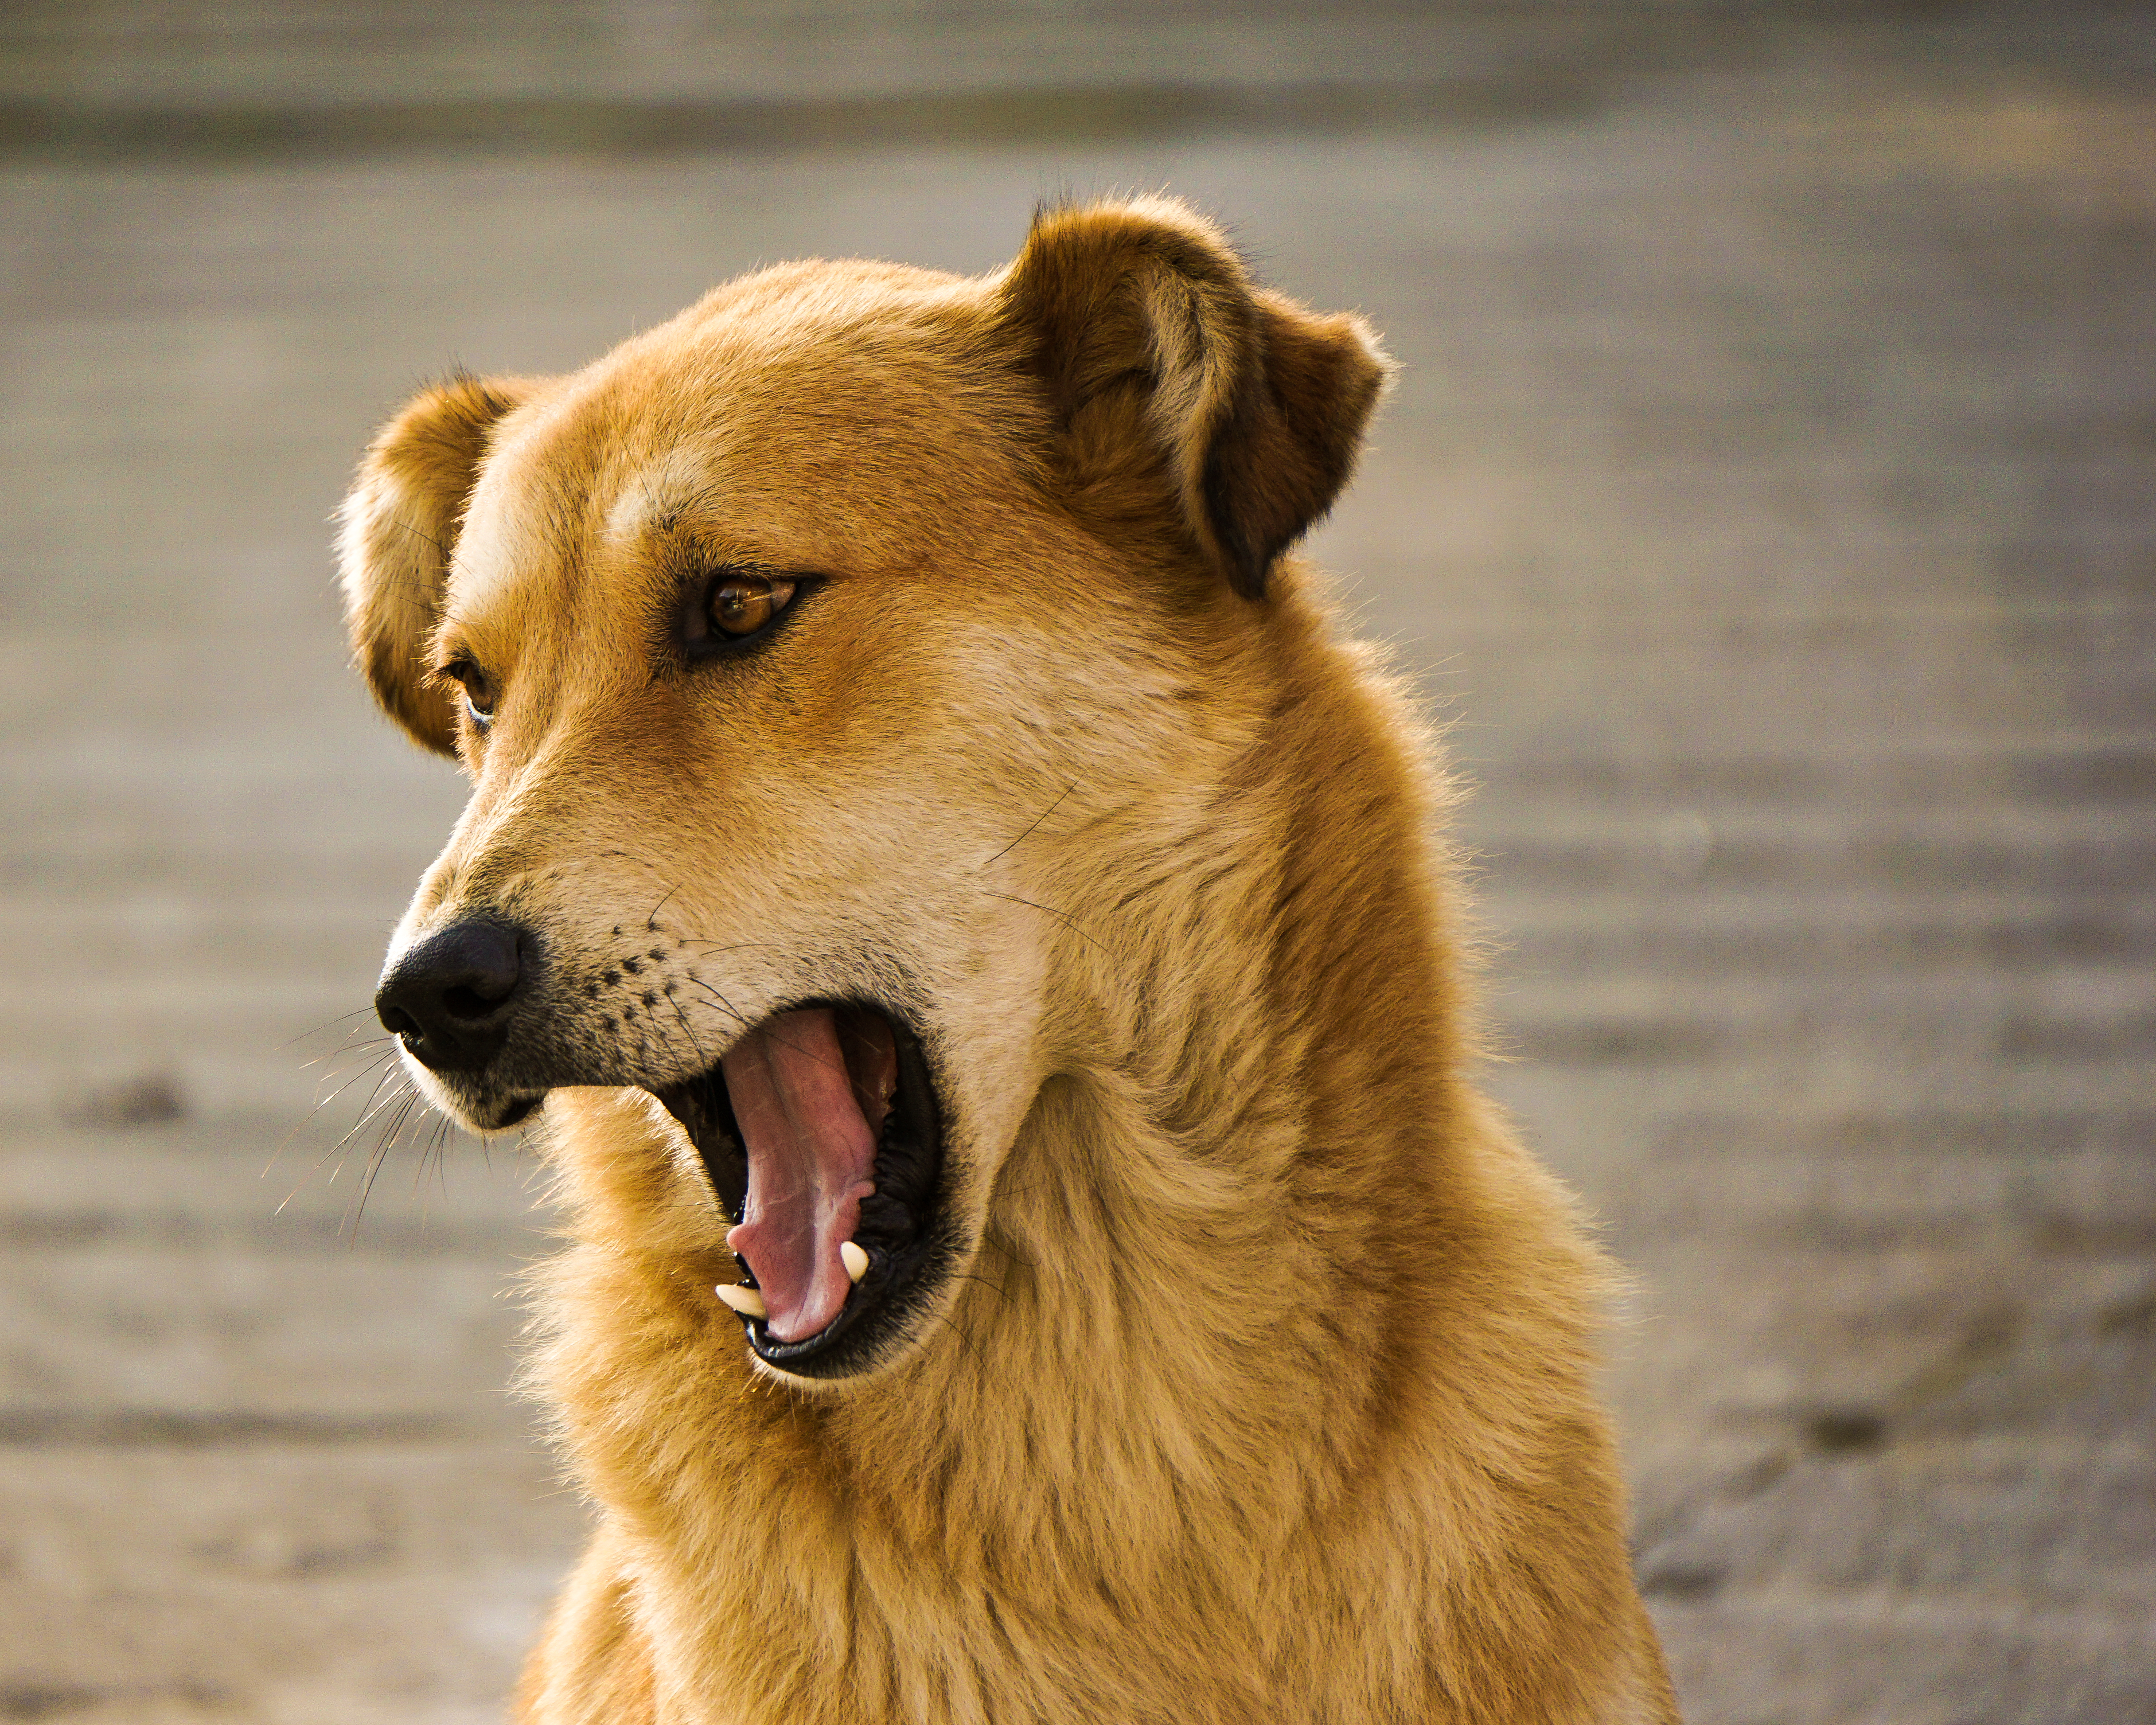
puppy, dog, animal, canine, pet, mammal, yawn, close up, nose, vertebrate, yawning, dog breed, korean jindo dog, dingo, street dog, dog like mammal, dog breed group, dog crossbreeds, finnish spitz